Prabhu (actor)

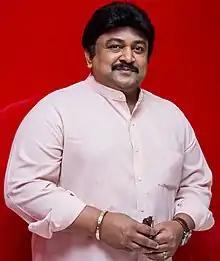
Prabhu at "Wagah" audio launch event

Prabhu Ganesan (born 27 December 1956), known professionally as Prabhu, is an Indian actor and film producer who predominantly works in Tamil cinema. He is the youngest son of veteran actor Sivaji Ganesan. Prabhu was one of the leading actors in Tamil cinema in the later 1980s and 90s. He is popularly known as "Ilaya Thilagam". He has worked in more than 220 films in lead and supporting roles in Tamil, Telugu, Malayalam and Kannada films.